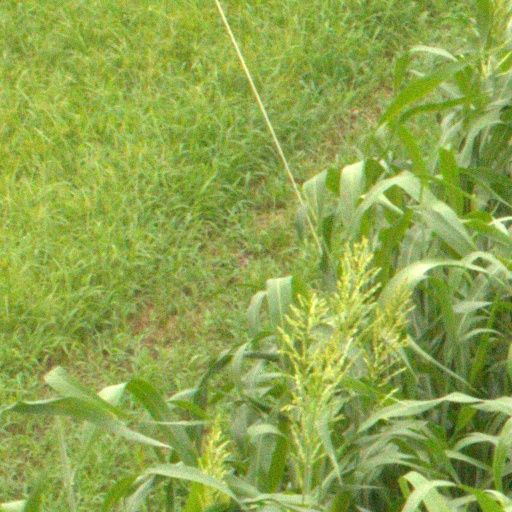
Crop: sorghum